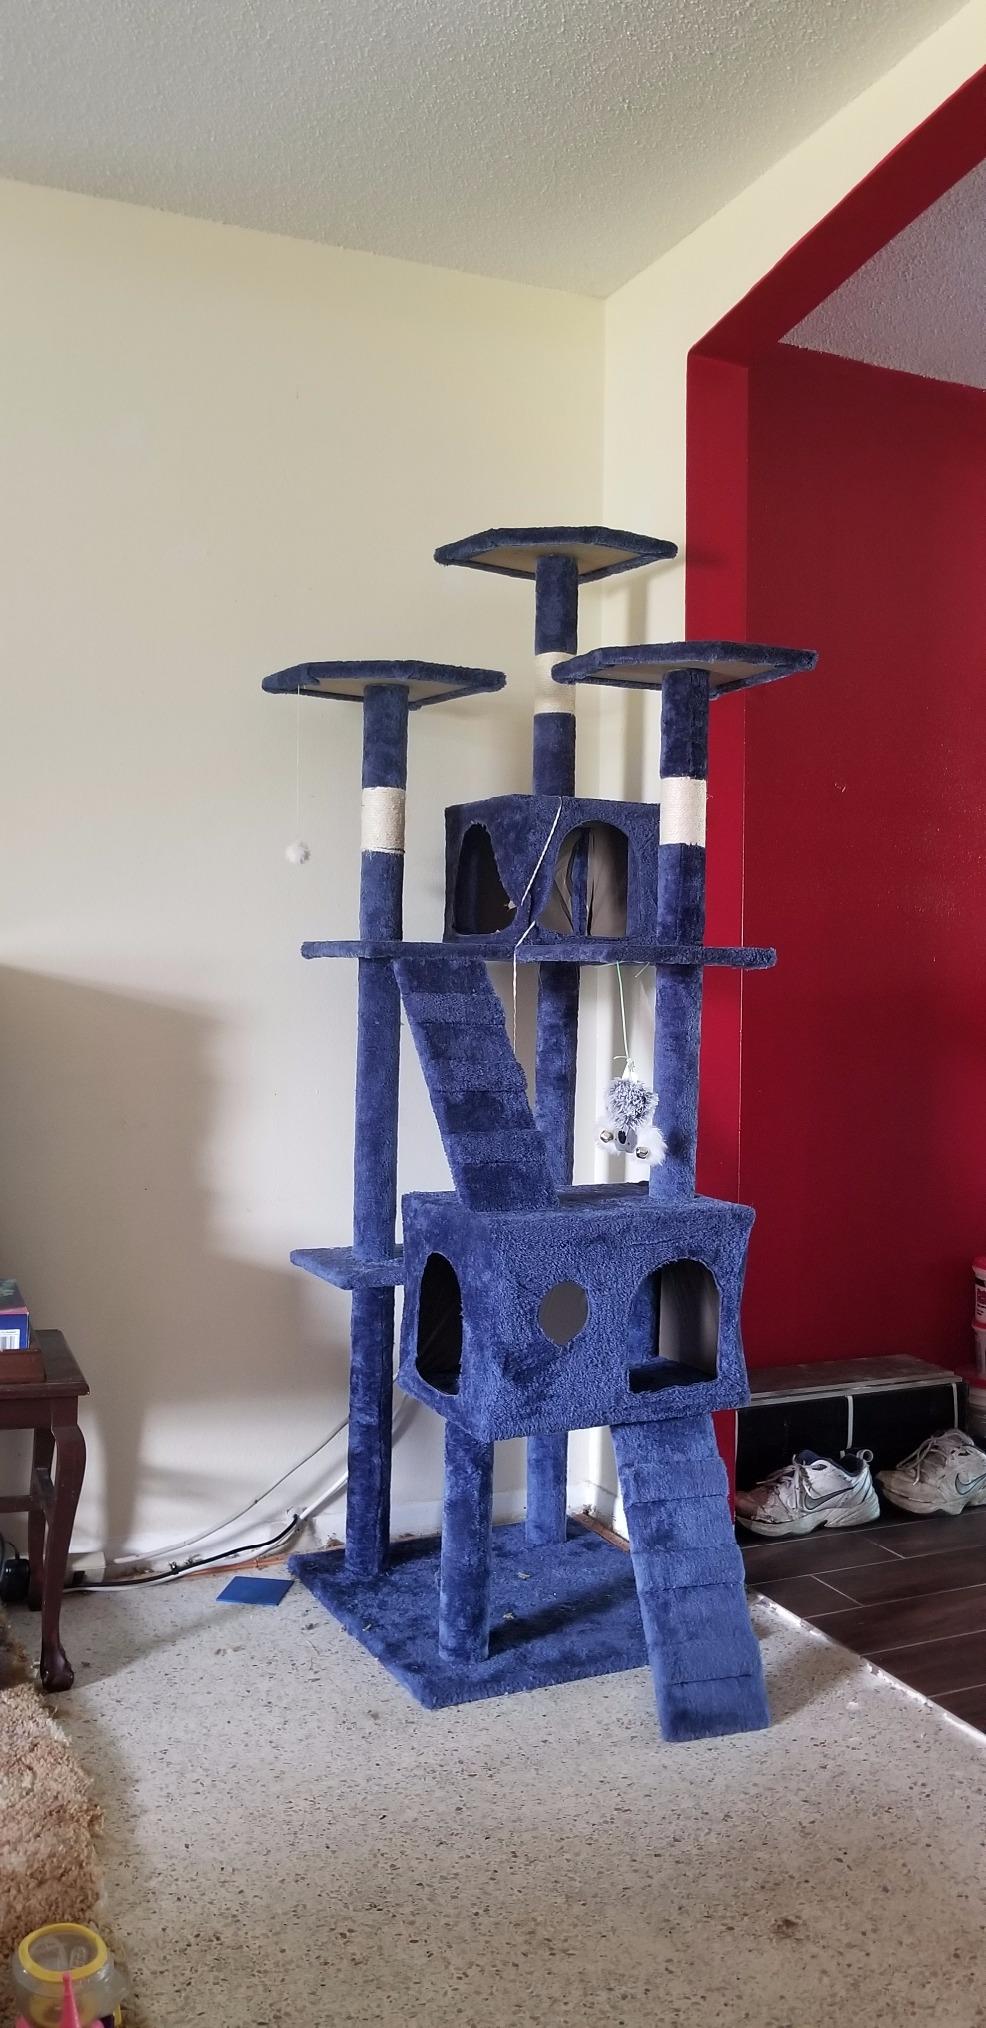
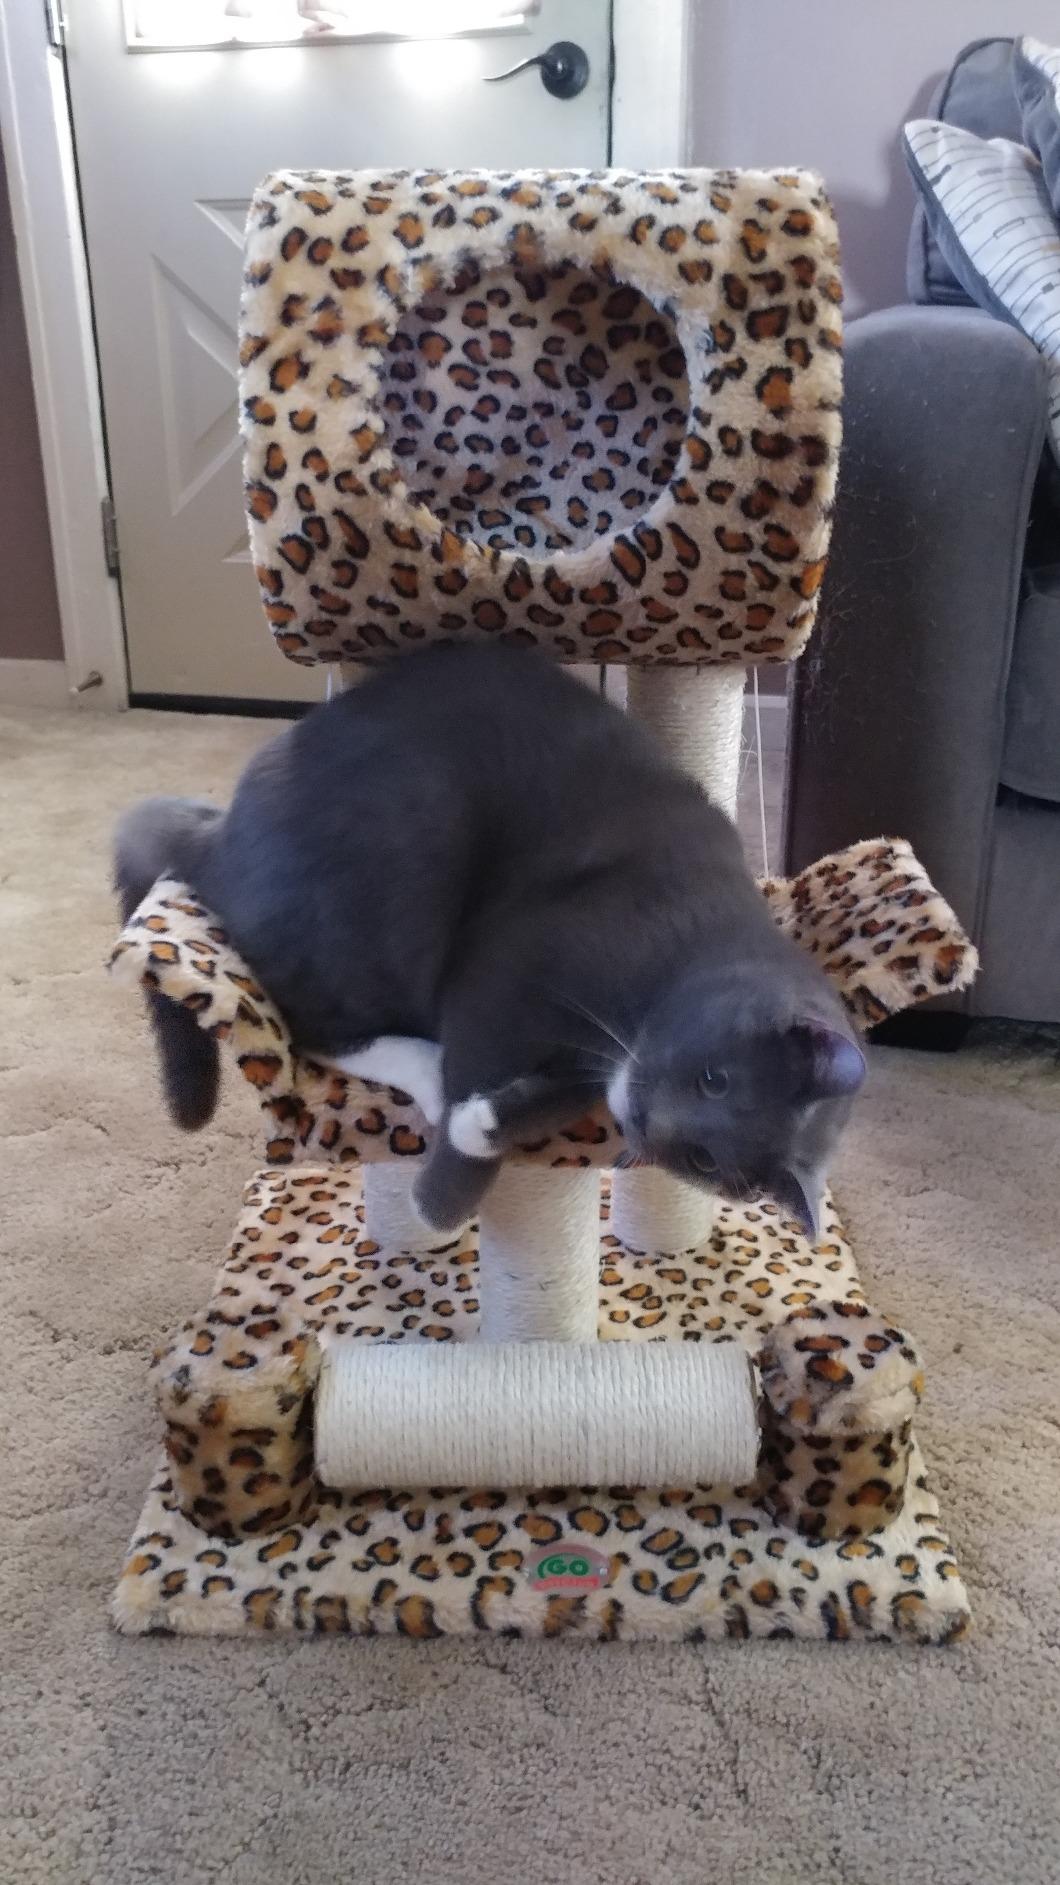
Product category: items_cat tree
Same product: no